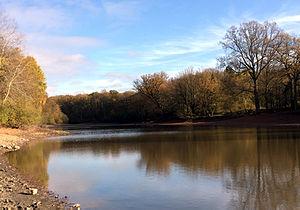
Etang du Moulinet (vidange) - Yvelines
L’étang du Moulinet est situé sur la commune de Rambouillet dans le département des Yvelines. Il fait partie de la Forêt domaniale de Rambouillet. L'étang et les parcelles forestières qui le bordent sont gérés par l'Office National des Forêts.